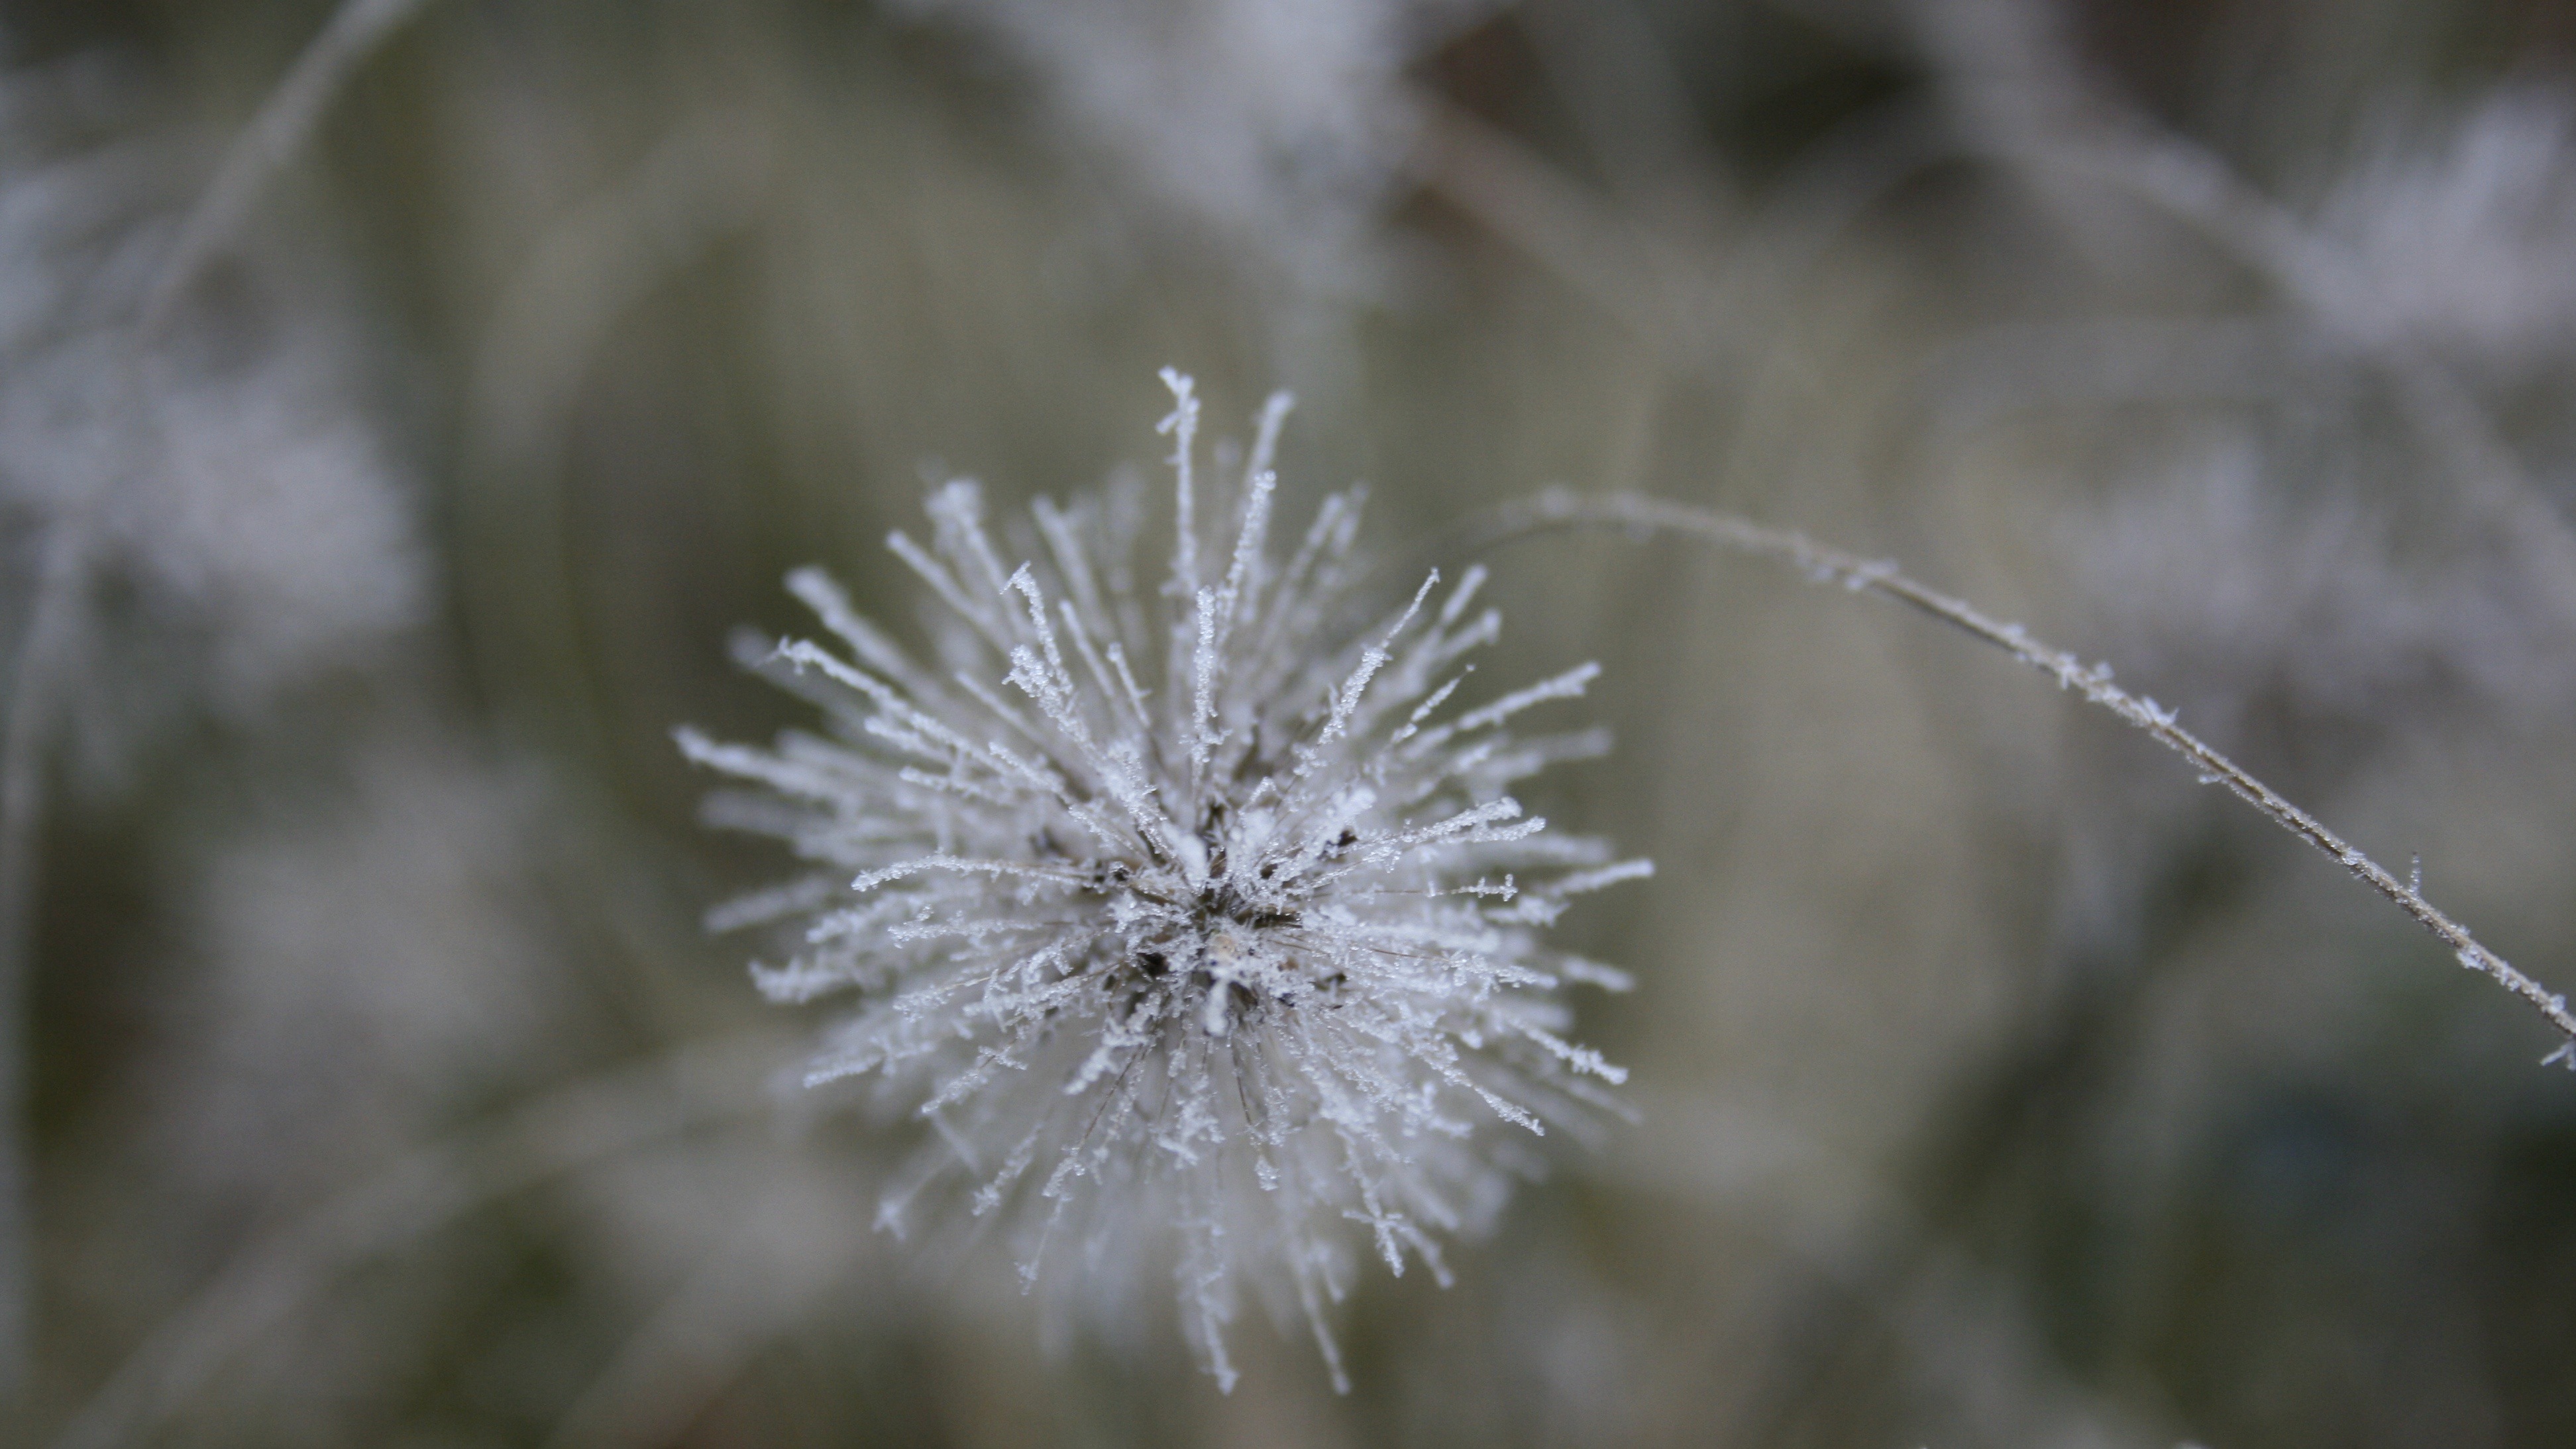
water, nature, grass, branch, snow, winter, plant, photography, dandelion, sunlight, leaf, flower, frost, ice, autumn, weather, frozen, flora, season, twig, close up, moisture, freezing, macro photography, daisy family, grass family, plant stem